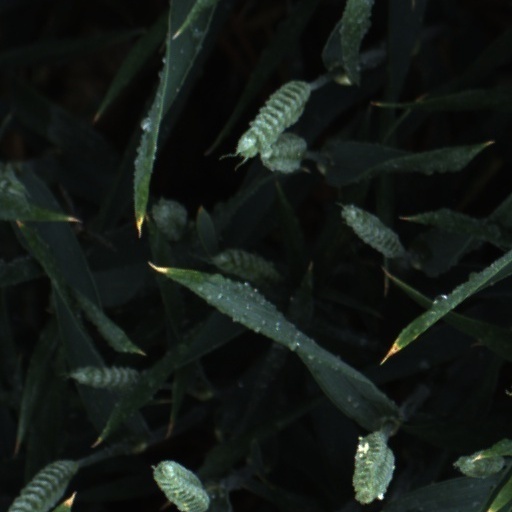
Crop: wheat